Attention deficit hyperactivity disorder controversies

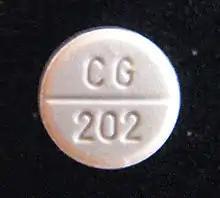
Despite their safety and effectiveness in treating ADHD symptoms, the use of methylphenidate and other stimulant medications is frequently a topic of public controversy.

Despite the scientifically well-established nature of attention deficit hyperactivity disorder (ADHD), its diagnosis, and its treatment, each of these has been controversial since the 1970s. The controversies involve clinicians, teachers, policymakers, parents, and the media. Positions range from the view that ADHD is within the normal range of behavior to the hypothesis that ADHD is a genetic condition. Other areas of controversy include the use of stimulant medications in children, the method of diagnosis, and the possibility of overdiagnosis. In 2009, the National Institute for Health and Care Excellence, while acknowledging the controversy, stated that the current treatments and methods of diagnosis are based on the dominant view of the academic literature.